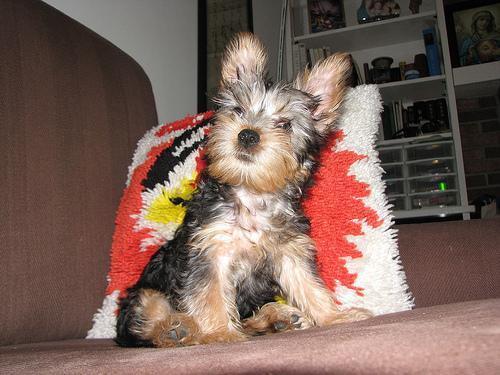
silky_terrier